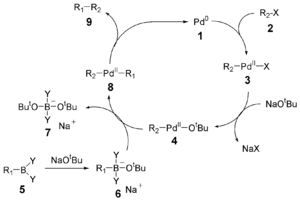
La réaction de Suzuki est une réaction de couplage et utilisée en chimie organique dans laquelle un groupe aryle et un deuxième groupe aryle se condensent pour donner une seule molécule. Généralement, cette réaction utilise un acide boronique réagissant avec un dérivé halogéné, tel un brome ou un iode avec un catalyseur au palladium. Cette réaction chimique a été publiée pour la première fois en 1979 par Akira Suzuki et Norio Miyaura. La réaction nécessite un catalyseur au palladium comportant des ligands phosphines. Cette réaction est également appelée « réaction de Suzuki-Miyaura » ou « couplage de Suzuki ».